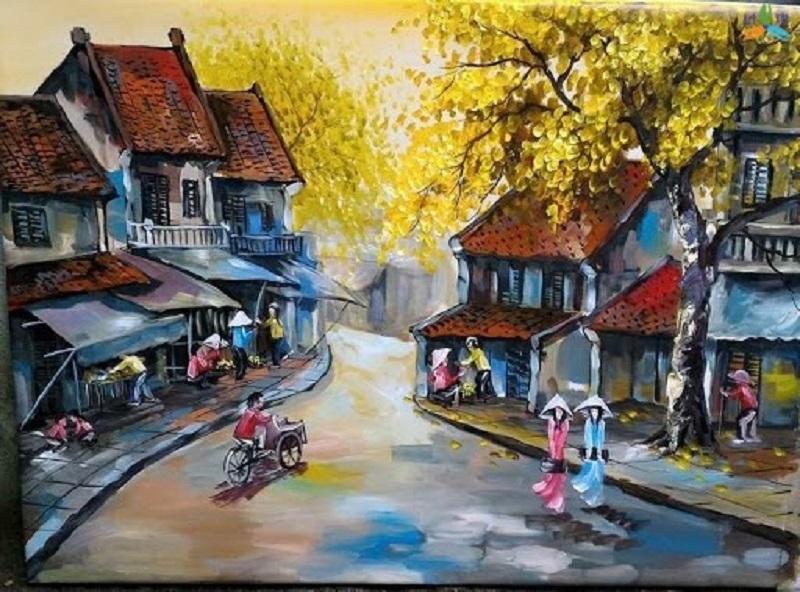
trong bức tranh có hai cô gái mặc áo dài đang cầm cặp sách màu đen trên tay